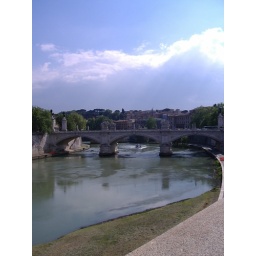
I think this is when I was getting a bottle of water...but its the riverbank in front of the castle